Kupyn

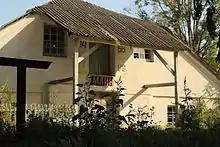

Kupyn ("Kupin") is a village in Khmelnytskyi Raion of Khmelnytskyi Oblast, in Ukraine. It belongs to Horodok urban hromada, one of the hromadas of Ukraine.